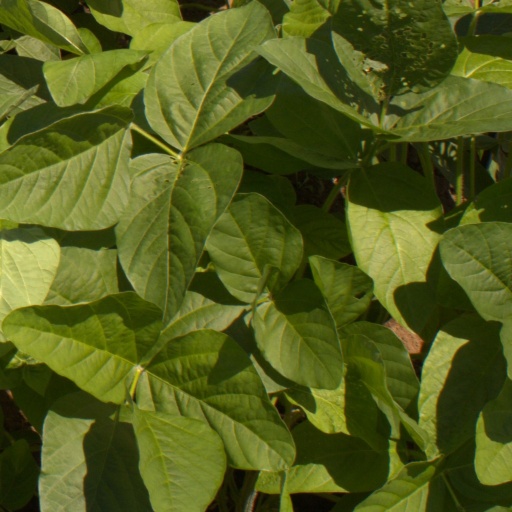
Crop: soybean